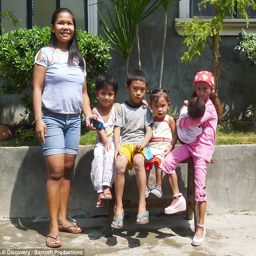
family photo : donned an all - pink ensemble while pictured back home with her brothers and sisters